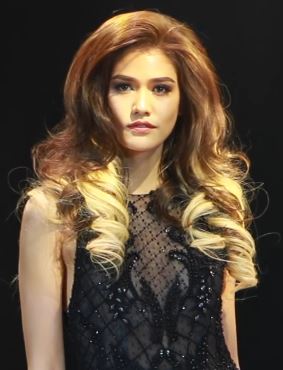
อนิพรณ์ เฉลิมบูรณะวงศ์

| name = อนิพรณ์ เฉลิมบูรณะวงศ์
| image = Aniporn Chalermburanawong 2017.jpg
| image_size = 250px
| caption = อนิพรณ์ ในปี พ.ศ. 2560
| birth_name = อนิพรณ์ ผาสุข
| birth_place = จังหวัดสิงห์บุรี ประเทศไทย
| alma_mater = คณะสังคมสงเคราะห์ศาสตร์ มหาวิทยาลัยธรรมศาสตร์
| years_active = พ.ศ. 2558–ปัจจุบัน
| agent = เดอะ วัน เอ็นเตอร์ไพรส์ (2560–ปัจจุบัน)
| title = มิสยูนิเวิร์สไทยแลนด์ 2558
| predecessor = เวฬุรีย์ ดิษยบุตร
| successor = ชลิตา ส่วนเสน่ห์
| awards = มิสยูนิเวิร์สไทยแลนด์ 2558 (ชนะเลิศ)นางงามจักรวาล 2015(10 คนสุดท้าย)
อนิพรณ์ เฉลิมบูรณะวงศ์ (เกิด 19 มีนาคม พ.ศ. 2537) ชื่อเล่น แนท เป็นนางงาม นางแบบ นักแสดง และพิธีกรชาวไทย ดำรงตำแหน่งมิสยูนิเวิร์สไทยแลนด์ 2558 รวมถึงเป็นตัวแทนประเทศไทย​ในการประกวดนางงามจักรวาล 2015|นางงาม​จักรวาล​ หรือมิสยูนิเวิร์ส 2015 ณ ลาสเวกัส​ สหรัฐอเมริกา และสามารถผ่านเข้าถึงรอบ 10 คนสุดท้ายอีกด้วย และได้รางวัลชุดประจำชาติยอดเยี่ยม (ตุ๊ก ตุ๊ก ไทยแลนด์)​
== ประวัติ ==
อนิพรณ์ เฉลิมบูรณะวงศ์เกิดที่จังหวัดสิงห์บุรี เป็นบุตรคนเล็กของภิญญลักษณ์ เฉลิมบูรณะวงศ์ มารดา มีพี่สาวเป็นนางแบบชื่อ อนิพรรณ เฉลิมบูรณะวงศ์|อนิพรรณ หลังบิดามารดาหย่าร้างกัน เธอและพี่สาวจึงอยู่ในการดูแลของสนิทและศรีหลั่น กาวิเศษ ตาและยาย ในวัยเด็ก เธอช่วยมารดาขายของในตลาด เคยเป็นแม่ค้าขายหมูทอด เก็บผักขาย และรับจ้างตามโรงงานช่วงปิดเทอม จนเมื่อศึกษาต่อในระดับอุดมศึกษาจึงคิดหารายได้ด้วยการเดินแบบ และทำงานในห้างสรรพสินค้าในบางโอกาส
อนิพรณ์สำเร็จการศึกษาระดับมัธยมศึกษาจากโรงเรียนเขลางค์นคร (ปัจจุบันคือโรงเรียนเตรียมอุดมศึกษาพัฒนาการ เขลางค์นคร) จบการศึกษาระดับปริญญาตรีจากคณะสังคมสงเคราะห์ศาสตร์ มหาวิทยาลัยธรรมศาสตร์|คณะสังคมสงเคราะห์ศาสตร์ มหาวิทยาลัยธรรมศาสตร์
ขณะอนิพรณ์ประกวดนางงามจักรวาล 2015 อนุชา ผาสุข ชายชาวจังหวัดสิงห์บุรี อ้างตนว่าเป็นบิดาของเธอ ซึ่งอนิพรณ์ไม่สามารถยืนยันได้ โดยว่า ไม่เคยพบบิดามาก่อนตั้งแต่จำความได้จึงไม่ทราบ
== การประกวด ==
อนิพรณ์ เฉลิมบูรณะวงศ์ ได้ครองตำแหน่งมิสยูนิเวิร์สไทยแลนด์ 2558 เมื่อวันที่ 18 กรกฎาคม พ.ศ. 2558 ที่รอยัล พารากอน ฮอลล์ สยามพารากอน และเป็นตัวแทนสาวไทยไปประกวดนางงามจักรวาล 2015 จัดขึ้นที่ลาสเวกัส รัฐเนวาดา สหรัฐอเมริกา เธอเข้ารอบ 10 คนสุดท้าย และคว้ารางวัลชุดประจำชาติยอดเยี่ยม Miss Thailand Wins Best National Costume At Miss Universe 2015 — See Pics
ในหมู่แฟนนางงาม มีการกล่าวถึงเธอไว้ว่า เธอเป็นผู้เปิดประตูประเทศไทย ให้เข้าสู่ Top ต่างๆ มาจนถึงปัจจุบัน จากการที่เธอมีการไหว้และกราบเวที ที่ถูกบันทึกไว้ในการสัมภาษณ์ของนางงามท่านหนึ่ง โดยด้านหลังเป็นเธอกำลังไหว้และกราบเวที ถือเป็นการเปิดศักราชและประตูของประเทศไทยในเวที นางงามจักรวาล ตำนานการกราบเวที ของแนทอนิพรณ์ จนทำให้เปิดประตูสู่ไทยแลนด์
== ผลงาน ==
=== ภาพยนตร์ ===
| class="wikitable"
|-
! ปี !! เรื่อง !! บทบาท !! หมายเหตุ
|-
| rowspan = "1" | 2567 || " Home Sweet Hell เรือนขังผี " || ||
|
=== ซีรีส์ ===

| rowspan = "2" | 2559
| "Journey The Series แก๊งเฟี้ยวเที่ยวทั่วไทย|เจอร์นีย์ เดอะ ซีรีส์ แก๊งเฟี้ยวเที่ยวทั่วไทย"
| "ตอน ภาคใต้"
| แนท
|
|-
| "Club Friday The Series 8 รักแท้...มีหรือไม่มีจริง"
| "ตอน รักแท้ หรือ แค่ผูกพัน"
| แนท
|
|-
|
=== ละครโทรทัศน์ ===
* ละครโทรทัศน์ทั้งหมดด้านล่างนี้ออกอากาศทางจีเอ็มเอ็ม 25
| 2560 || "ละครคน" || แก้วใส
|
* ละครโทรทัศน์ทั้งหมดด้านล่างนี้ออกอากาศทางช่องวัน 31
| rowspan = "2" | 2561 || "หน้ากากแก้ว (ละครโทรทัศน์)|หน้ากากแก้ว" || กัณณริน มงคลศิลป์ (ลูกแก้ว) / นัดดา จรรยาดี (ดาด้า)
|-
| "สงครามนักปั้น" || บทกลอน เจริญโรจน์​
|-
| rowspan = "2" | 2562 || "สายลับจับกลิ่น" || อภิสรา ภุรังสี (มิ้นท์)
|-
| "สงครามนักปั้น ซีซั่น 2" || บทกลอน เจริญโรจน์​
|-
|-
| rowspan = "1" | 2563 || "รัก 10 ล้อ รอ 10 โมง" || มอลลี่ นครรัตนชัย (เจ๊จ่อย)
|-
| rowspan = "1" | 2564 ||"โนราสะออน"|| ตุลยา สายเชื้อ (ตุล)
|-
| rowspan = "1" | 2565 || "บอดี้การ์ดหมอลำ" || พญ.ณิชา อัศวไพศาลธรรม (ณิ)
|-
| rowspan = "2" | 2567 || "มนต์รักกันตรึม" ||​ มดแดง
|-
| "เหมันต์ตะวันรอน" || เพชรพริ้ง (นางร้าย)
|-
|
=== งานเพลง ===
* 2563 - เพลงคือเธอใช่ไหม คู่กับ ยุทธนา เบื้องกลาง เพลงประกอบละครรัก 10 ล้อ รอ 10 โมง ช่องวัน 31 (ต้นฉบับ ต่าย อรทัย และGetsunova)
* 2563 - เพลงสาวใหญ่มักม่วน คู่กับ อัญษนา บุรานันท์ เพลงประกอบละครรัก 10 ล้อ รอ 10 โมง ช่องวัน 31 (ต้นฉบับ ศิริพร อำไพพงษ์)
*2564 - เพลงสะออนโนรา คู่กับ ยุทธนา เบื้องกลาง เพลงประกอบละครโนราสะออน
*2565 - เพลงบอดี้การ์ดหมอลำ คู่กับ ชลวิทย์ มีทองคำ เพลงประกอบละครบอดี้การ์ดหมอลำ
*2566 - เพลงโอเคไหม แนท-น้ำตาล-มารีญา 3 สาว Miss Universe Thailand โปรเจคพิเศษ Hotel Fox
=== มิวสิกวิดีโอ ===
== ผลงาน:en:Master of ceremonies|พิธีกร ==
 โทรทัศน์ 
* "ข่าวแหกโค้ง" ทางช่องจีเอ็มเอ็ม 25 ทุกวันจันทร์ - วันศุกร์ เวลา 19.00 น. - 20.15 น. ร่วมกับ สมพล ปิยะพงศ์สิริ, อนุวัต เฟื่องทองแดง, กฤต เจนพานิชการ, ปาจรีย์ ณ นคร, กัญญารัตน์ พิมพ์สวัสดิ์ และ ชวัลกร วรรธนพิสิฐกุล
 ออนไลน์ 
* พ.ศ. 25 : ทางช่อง ยูทูบ|YouTube:
== รางวัล ==
| class="wikitable"
|-
! ปี
! รางวัล
! ประเภท/สาขา
! ผลงาน
! ผล
|-
| 2558
| เอ็มไทยท็อปทอล์ก-อะเบาต์ 2016
| บุคคลหญิงที่ถูกกล่าวถึงมากที่สุด
| align = "center" | "มิสยูนิเวิร์สไทยแลนด์ (2558)"
| style="background: #ddffdd" | ได้รับรางวัล
|-
| 2559
| ฟีเวอร์ อวอร์ด 2016
| นางงามฟีเวอร์
| align = "center" |
| style="background: #ddffdd" | ได้รับรางวัล
|-
|
== อ้างอิง ==
== แหล่งข้อมูลอื่น ==
*
*
สืบตำแหน่ง
| ก่อนหน้า = เวฬุรีย์ ดิษยบุตร
| ตำแหน่ง = มิสยูนิเวิร์สไทยแลนด์
| ช่วงเวลา = มิสยูนิเวิร์สไทยแลนด์ 2558|2558
| ถัดไป = ชลิตา ส่วนเสน่ห์
หมวดหมู่:นักแสดงจากจังหวัดสิงห์บุรี
หมวดหมู่:นักแสดงจากจังหวัดลำปาง
หมวดหมู่:บุคคลจากโรงเรียนเตรียมอุดมศึกษาพัฒนาการ เขลางค์นคร
หมวดหมู่:บุคคลจากคณะสังคมสงเคราะห์ศาสตร์ มหาวิทยาลัยธรรมศาสตร์
หมวดหมู่:ผู้ชนะการประกวดมิสยูนิเวิร์สไทยแลนด์
หมวดหมู่:นางงามไทย
หมวดหมู่:นักแสดงหญิงชาวไทย
หมวดหมู่:นักแสดงละครโทรทัศน์หญิงชาวไทย
หมวดหมู่:นักแสดงภาพยนตร์หญิงชาวไทย
หมวดหมู่:นางแบบไทย
หมวดหมู่:พิธีกรชาวไทย
หมวดหมู่:นักแสดงหญิงชาวไทยในศตวรรษที่ 21
หมวดหมู่:พุทธศาสนิกชนชาวไทย